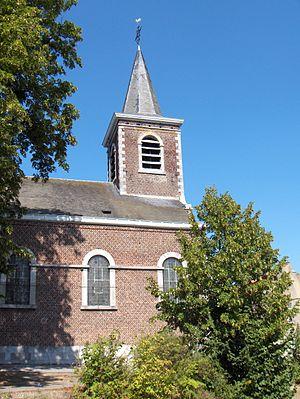
Le diocèse de Liège, dans la province de Liège en Belgique, compte 529 paroisses. Ces paroisses sont regroupées en unité pastorale, et certaines unités pastorales forment l'un des 17 doyennés.
Marneffe est un gros village de la Hesbaye liégeoise traversé par la Burdinale, un ruisseau affluent de la Mehaigne. Administrativement il fait aujourd'hui partie de la commune de Burdinne, dans la province de Liège. C'était une commune à part entière avant la fusion des communes de 1977.